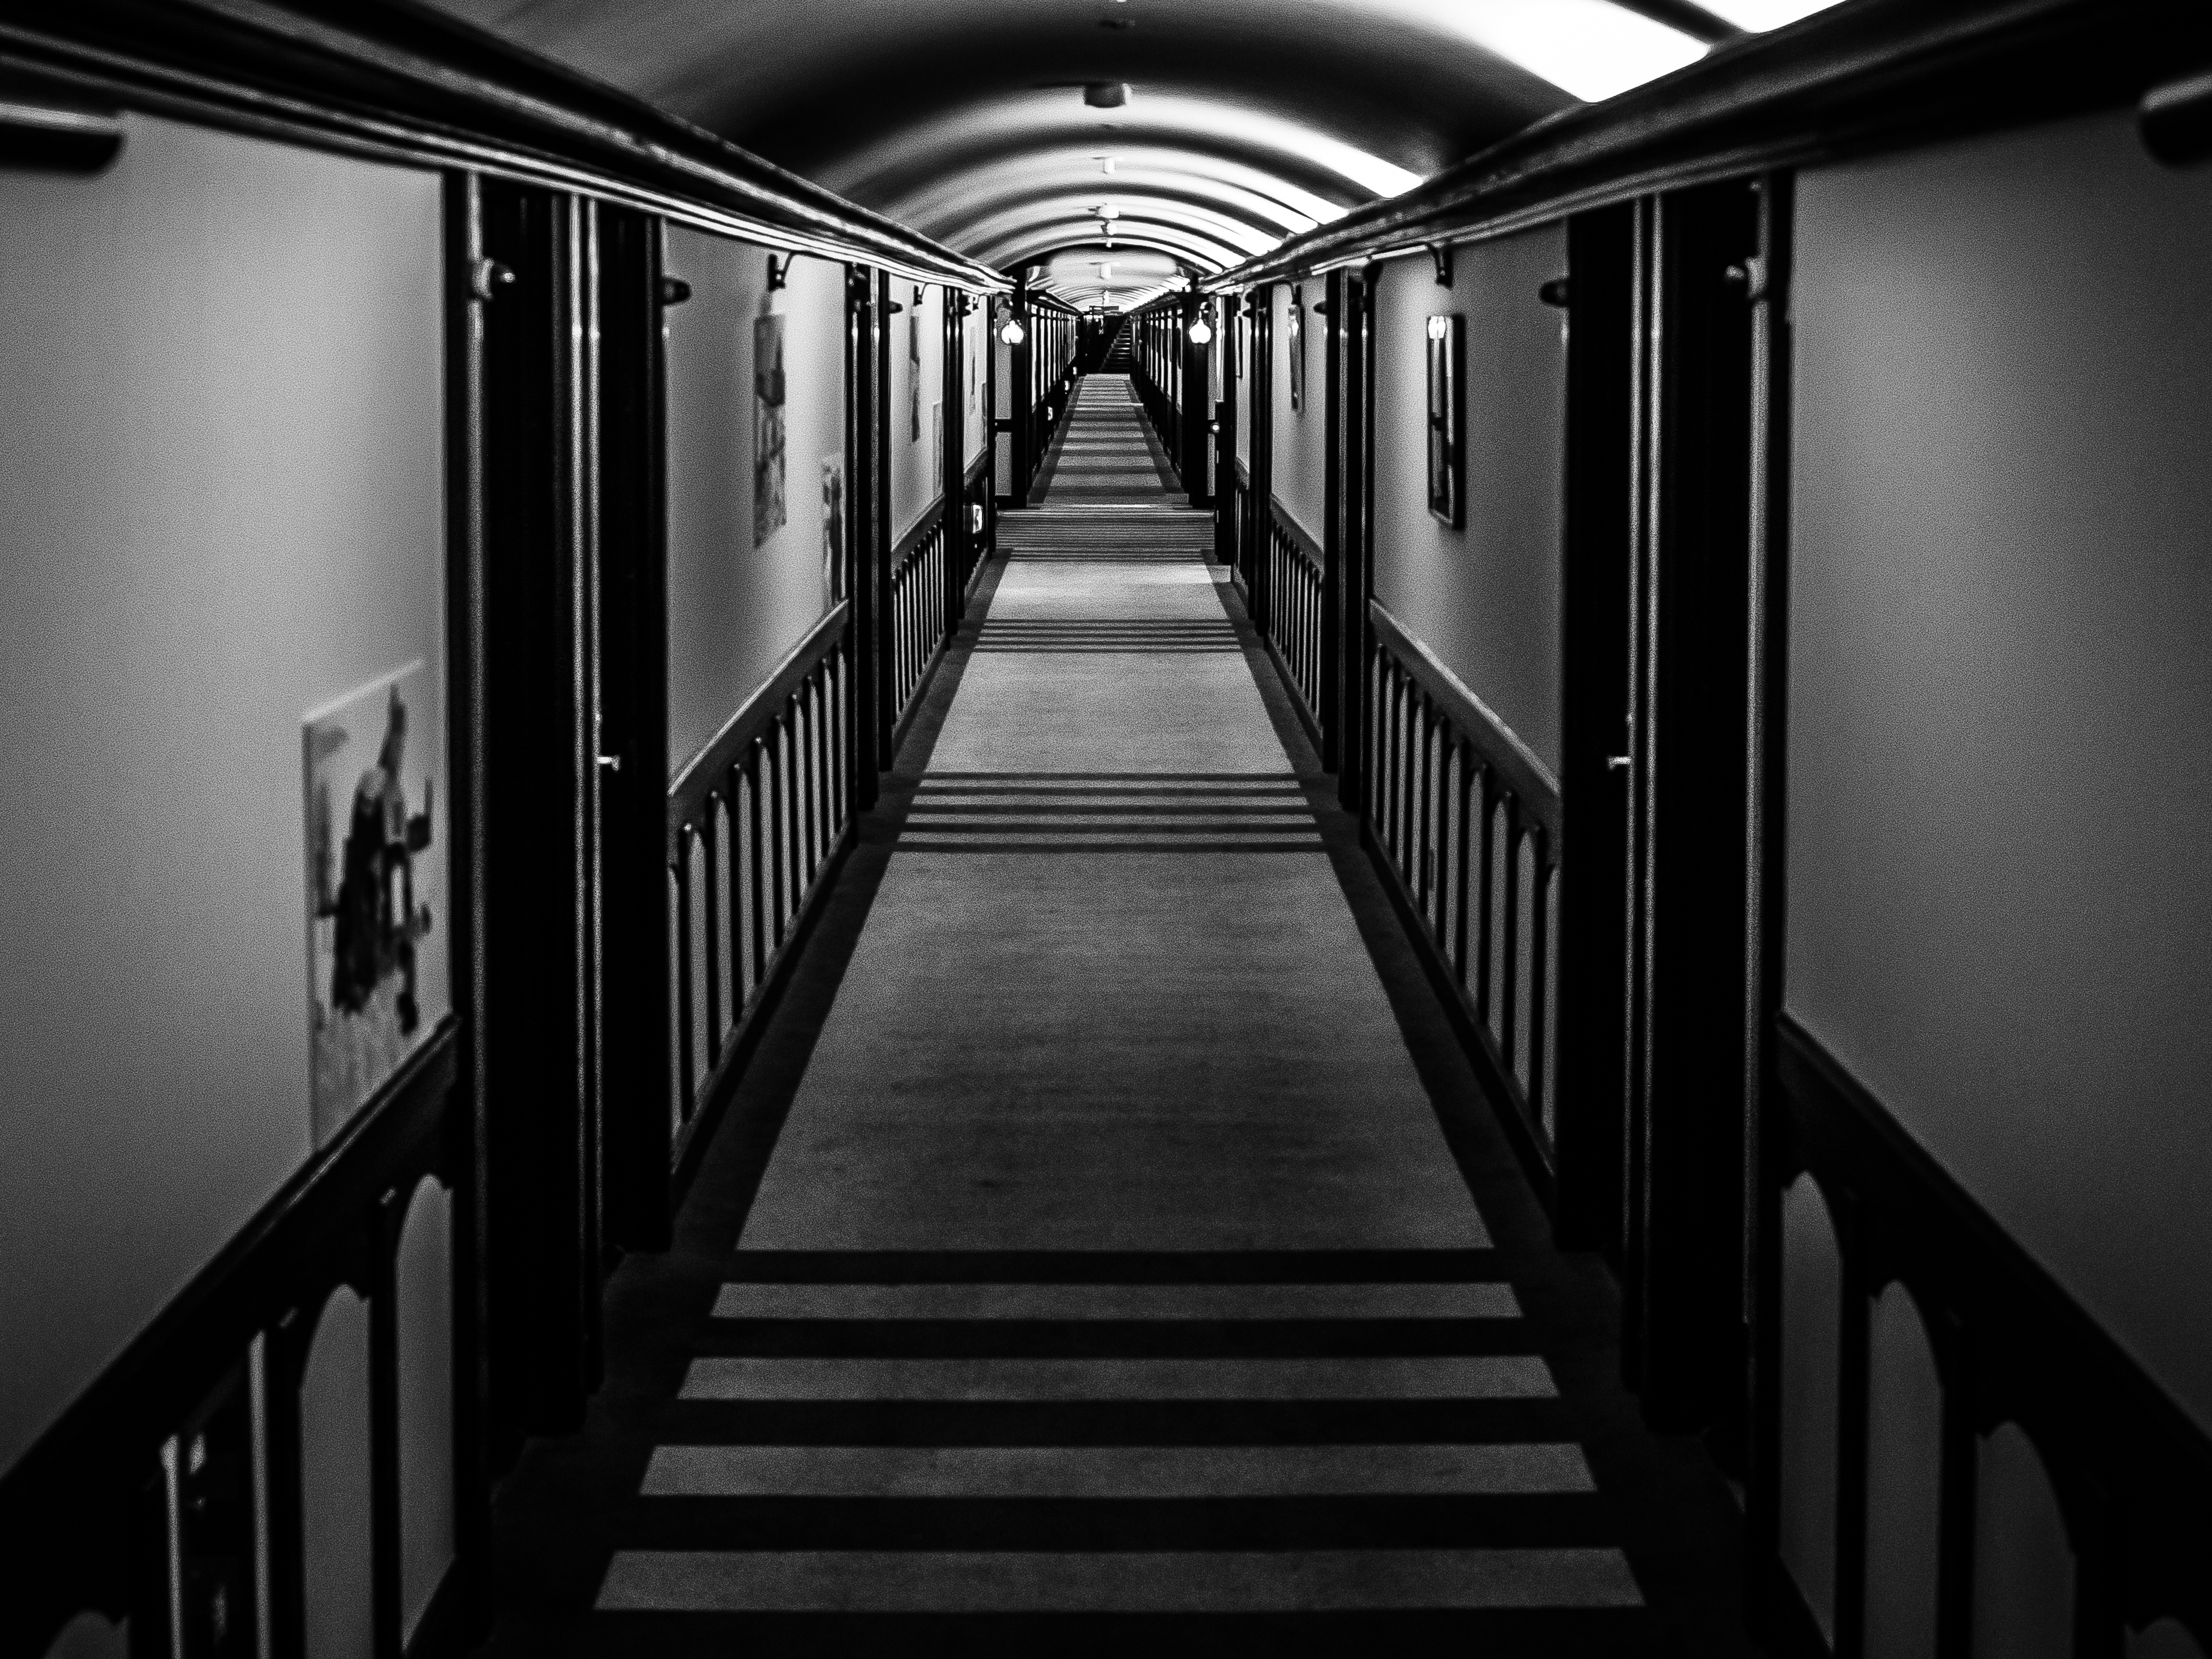
black and white, white, photography, subway, line, hall, darkness, black, monochrome, bw, 35mm, hotel, symmetry, hallway, f28, za, fe, ilce7m2, fe35mmf28za, joetsu, kokusai, sel3528z, joetsukokusaihotel, monochrome photography